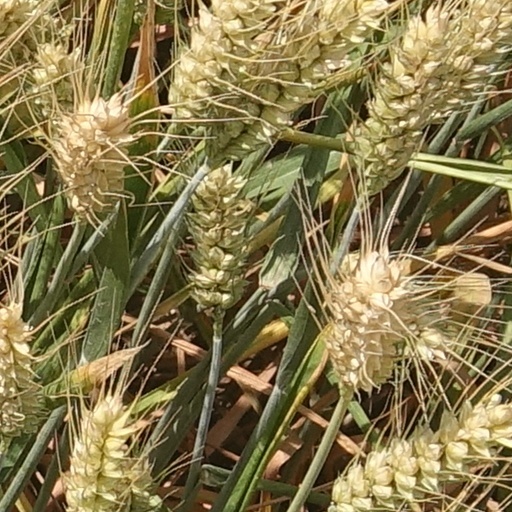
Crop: wheat